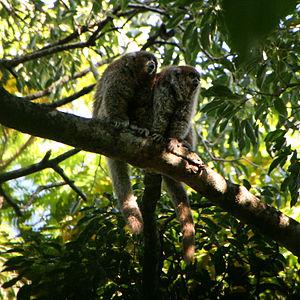
Le Titi d'Orbigny, est une espèce de primates de la famille des Pitheciidae, que l'on rencontre au Brésil et en Bolivie.